Scotsbrig

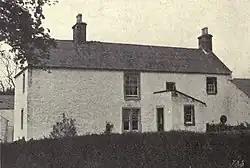
Scotsbrig, no later than 1904

Scotsbrig is a farm near Ecclefechan, Dumfries and Galloway, Scotland, and a Category B listed building. Thomas Carlyle lived there with his family in the summer of 1826 before moving to 21 Comely Bank, Edinburgh. Scotsbrig remained a residence of the Carlyle family for decades. The farmhouse underwent numerous additions and renovations in the eighteenth and nineteenth centuries.